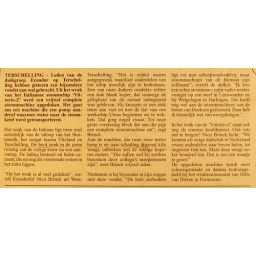
Artikel uit de Harlinger-Courant over de berging van een hulp-stoommachine van het ss Vittorio Z. door duikteam Ecuador van Terschelling.